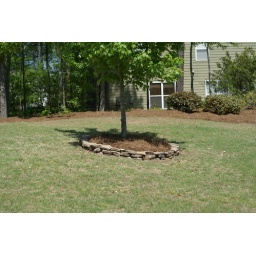
Rock border around flower bed & trees